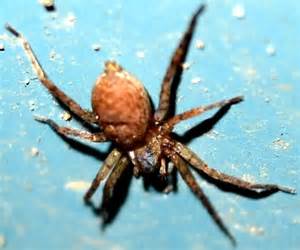
Label: spider